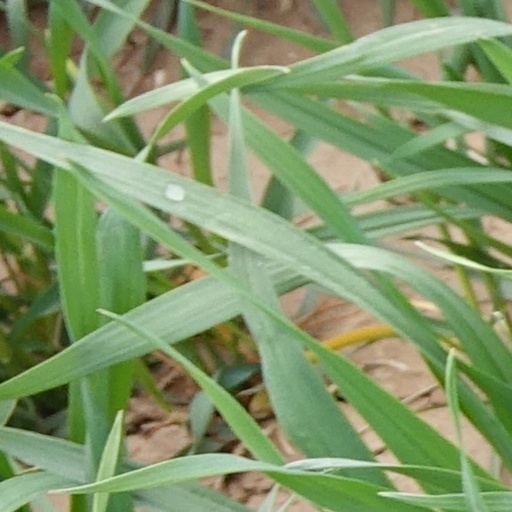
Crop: wheat